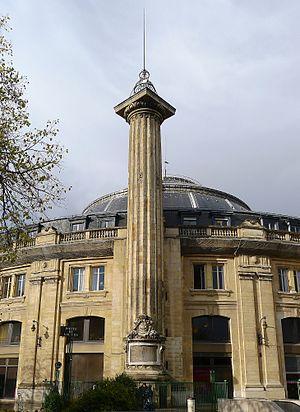
Colonne Medicis - Paris Ier
La Bourse de commerce de Paris est un édifice de plan circulaire surmonté d'une coupole situé rue de Viarmes, dans le quartier des Halles du 1ᵉʳ arrondissement de Paris. C'est aussi une institution qui fut hébergée jusqu'en 1885 dans le Palais Brongniart.
La colonne Médicis est une colonne accolée à la bourse de commerce de Paris, au sud-est de l'édifice, dans les jardins des Halles.